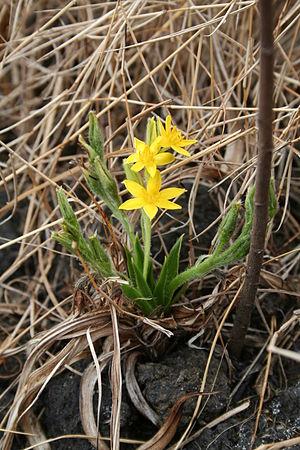
Hypoxis angustifolia, l'hypoxis à feuilles étroites, est une espèce de plantes monocotylédones de la famille des Hypoxidaceae. Cette plante, également appelée « étoile jaune », se rencontre de l’Afrique du Sud à l’Afrique tropicale ainsi qu’à l'Île Maurice et Madagascar.